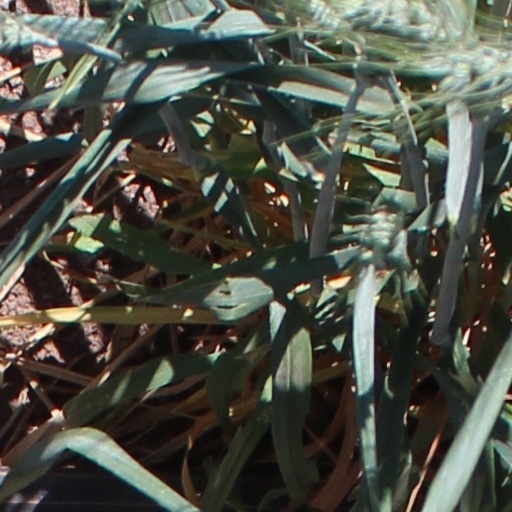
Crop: wheat